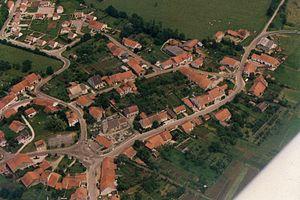
Heuilley-Cotton vue aérienne